Justin Roberts (musician)

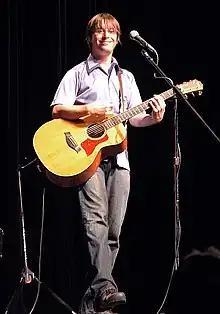
Roberts performing in 2007

Justin Roberts is an American singer-songwriter of children's music. He performs with the Not Ready for Naptime Players. In 2010, his album "Jungle Gym" was nominated in the "Best Musical Album for Children" category for the 53rd Grammy Awards, "Recess" was nominated in the same Grammy category in 2013, for the 56th Grammy Awards, and "Lemonade" was nominated in 2017 for the 60th Grammy Awards.